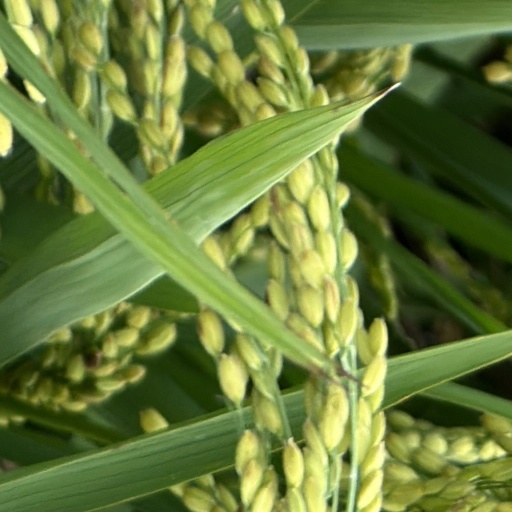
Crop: rice